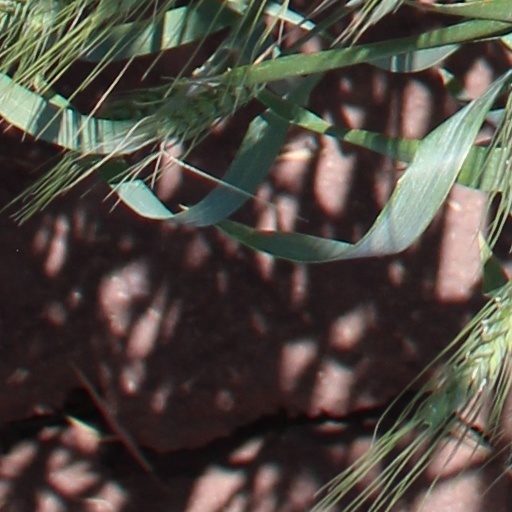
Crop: wheat